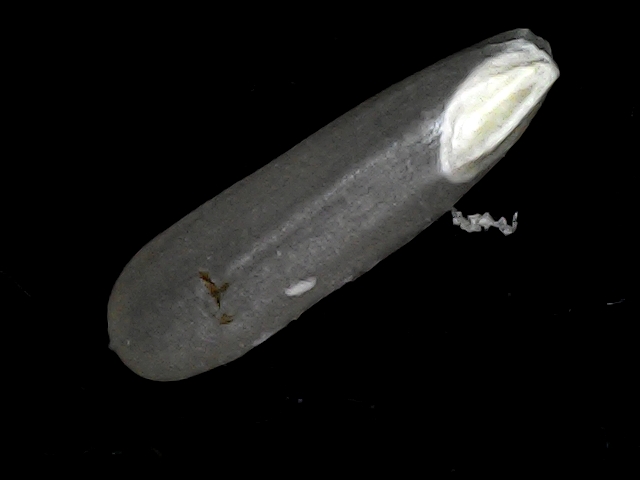
Rice variety: BRRI102